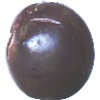
Label: passion_fruit